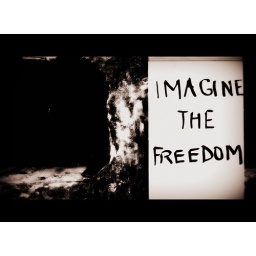
I was on a photo walk and stumbled over this old kitchen cabinet door. Someone painted imagine the freedom....